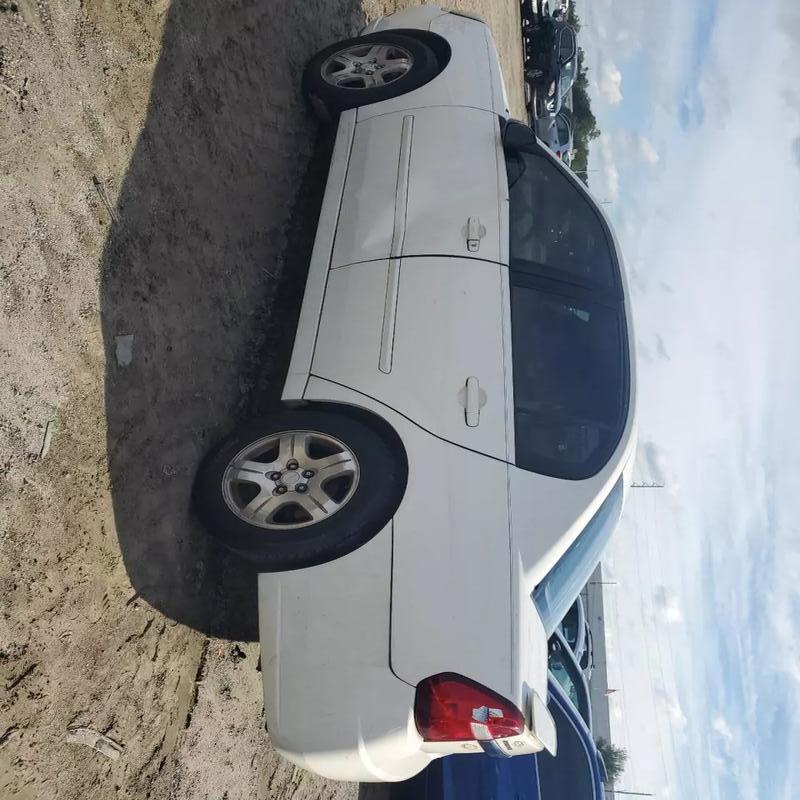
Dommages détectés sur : porte avant gauche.
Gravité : mineur